Elbridge Gerry

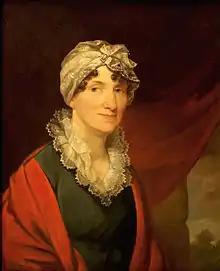
Ann Thompson

Gerry was elected to the provincial assembly, which reconstituted itself as the Massachusetts Provincial Congress after Governor Thomas Gage dissolved the body in October 1774. He was assigned to its committee of safety, responsible for ensuring that the province's limited supplies of weapons and gunpowder did not fall into British hands. His actions were partly responsible for the storage of weapons and ammunition in Concord; these stores were the target of the British expedition that sparked the start of the American Revolutionary War with the battles of Lexington and Concord in April 1775. (Gerry was staying at an inn at Menotomy, now Arlington, when the British Army marched through on the night of April 18.) During the Siege of Boston that followed, Gerry continued to take a leading role in supplying the nascent Continental Army, something he would continue to do as the war progressed. He leveraged business contacts in France and Spain to acquire not just munitions, but supplies of all types, and was involved in the transfer of financial subsidies from Spain to Congress. He sent ships to ports all along the American coast and dabbled in financing privateering operations against British merchant shipping.